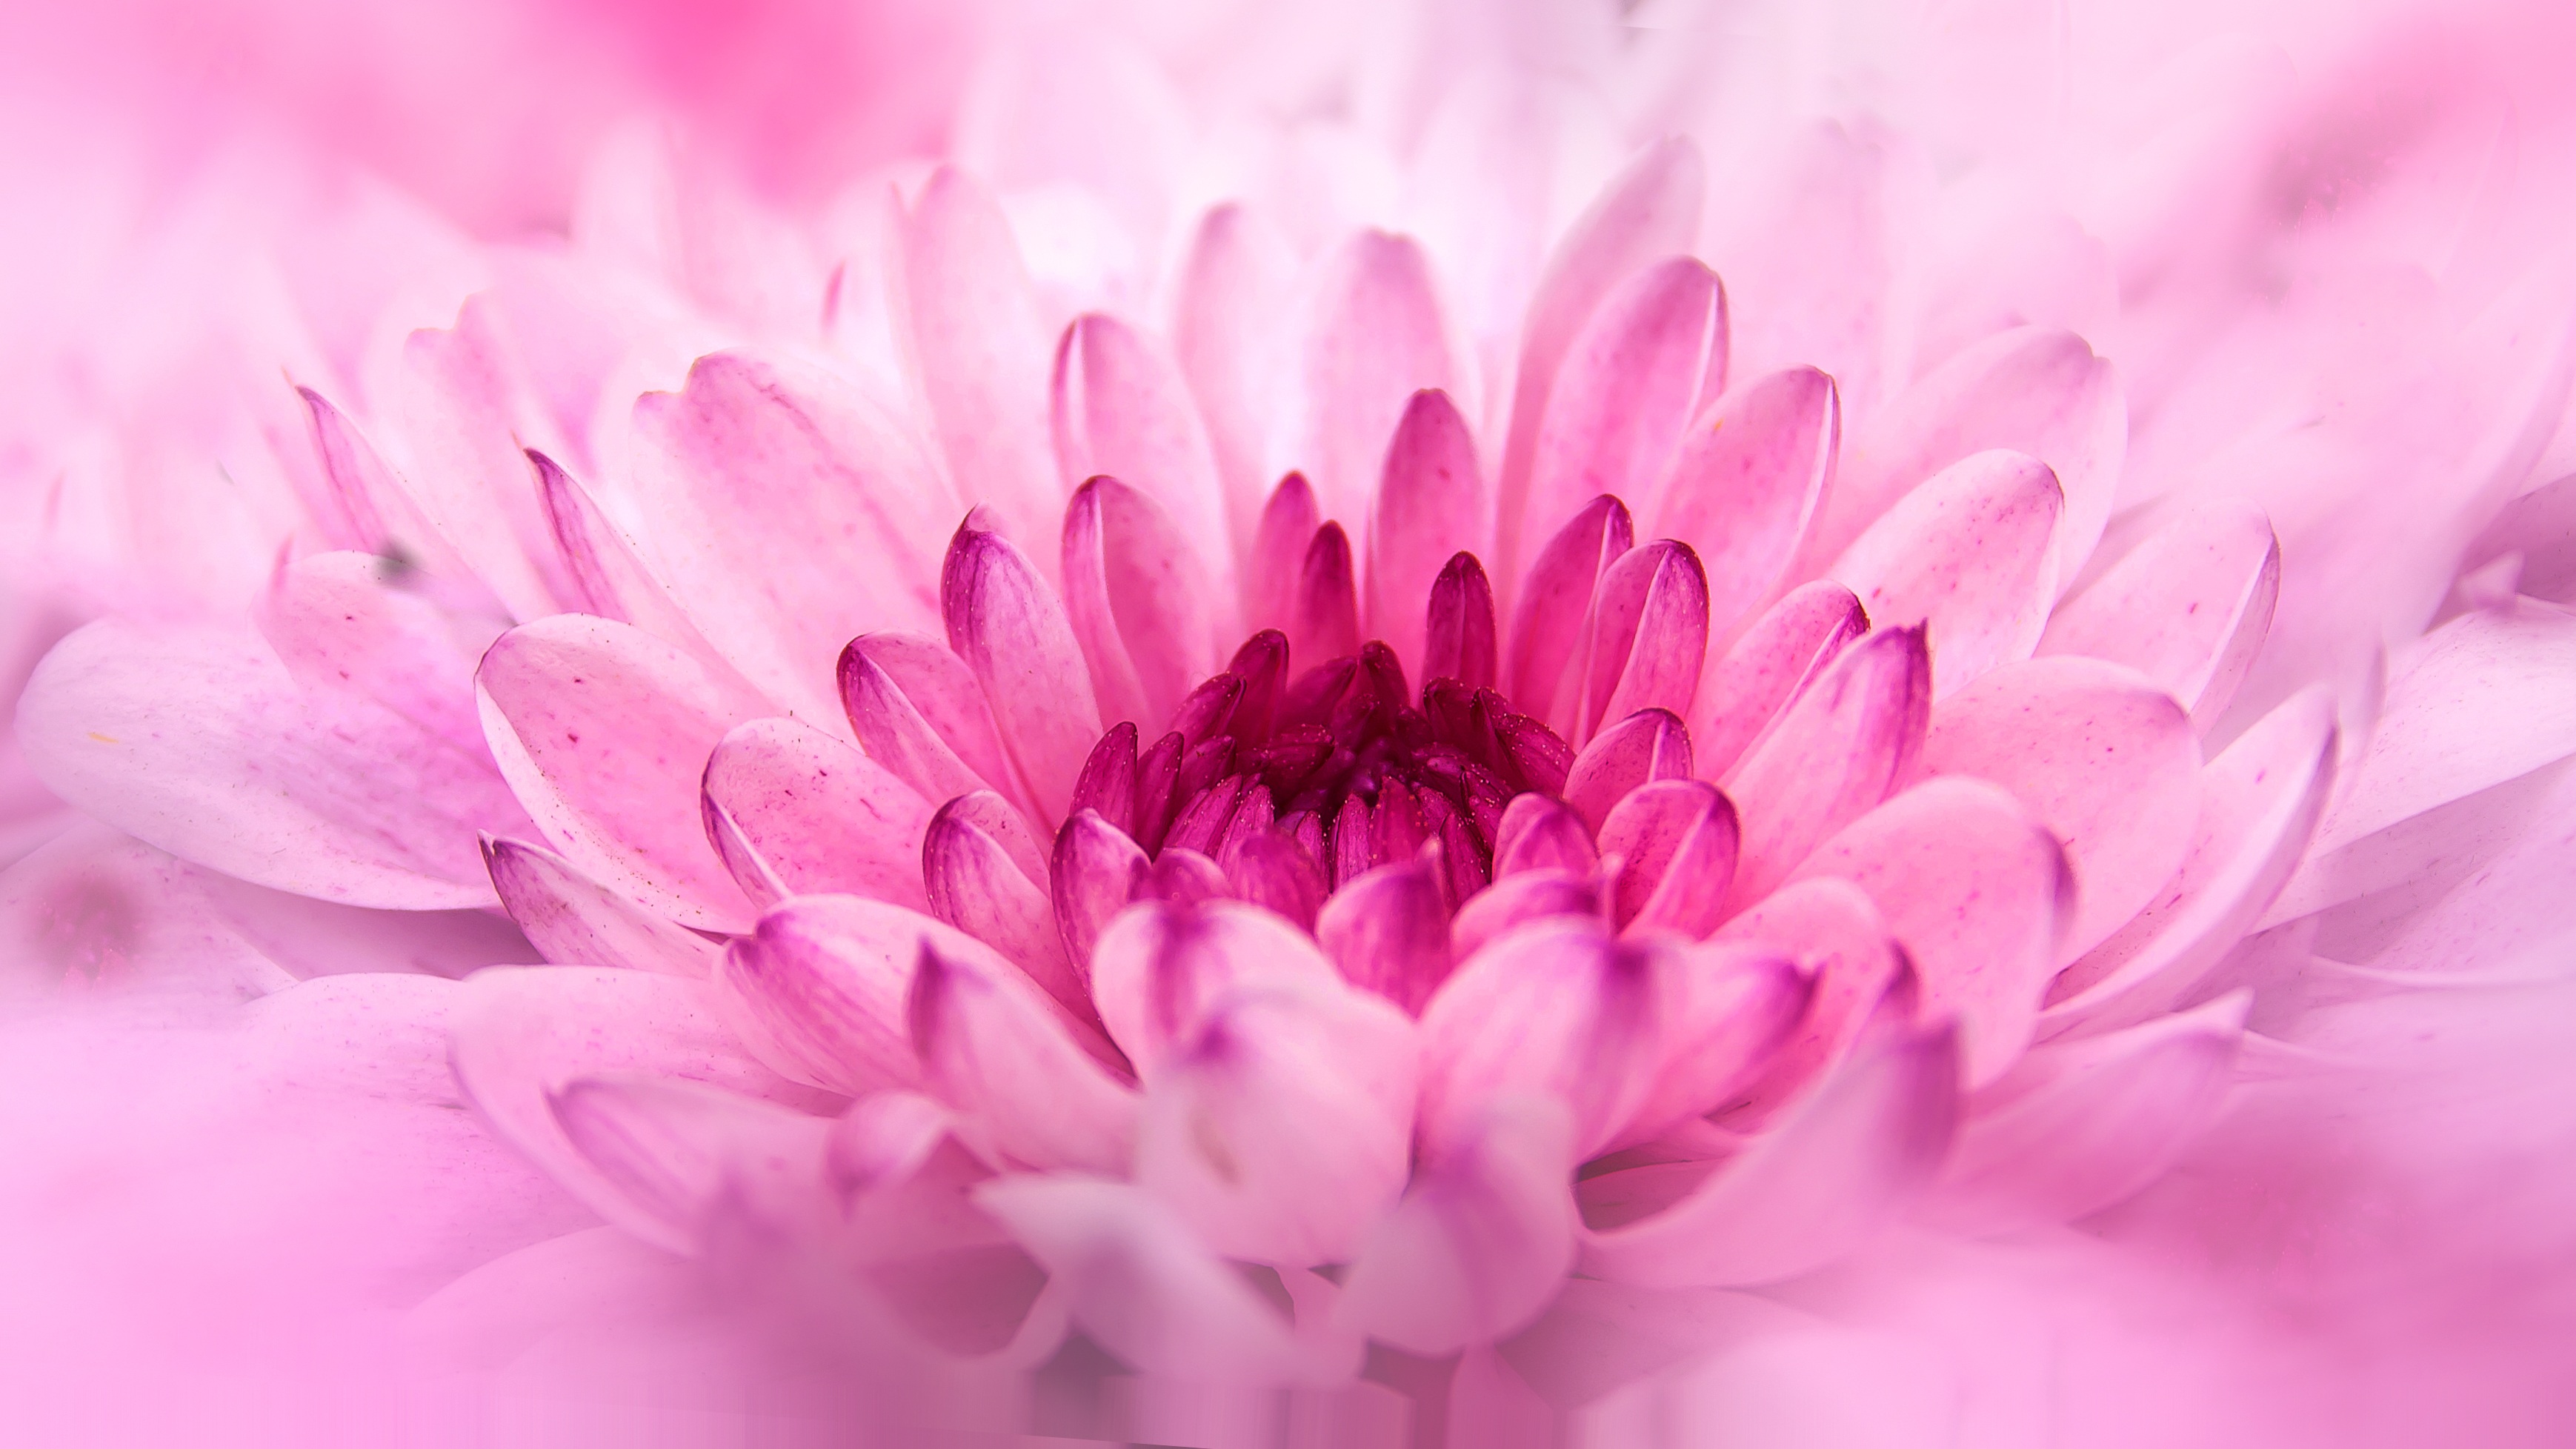
blossom, plant, photography, flower, petal, bloom, macro, garden, pink, close, flora, close up, chrysanthemum, peony, composites, macro photography, ornamental plant, flowering plant, daisy family, land plant, chrysanths